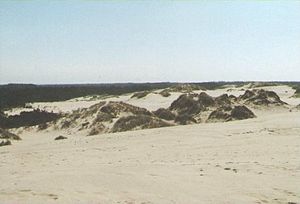
Natura 2000-område nr. 2 Råbjerg Mile og Hulsig Hede
Fra Råbjerg Mile
Natura 2000-område nr. 2 Råbjerg Mile og Hulsig Hede er en naturplan under det fælleseuropæiske Natura 2000-projekt. Planområdet Råbjerg Mile og Hulsig Hede, har et areal på 4.483 hektar, og er udpeget som EU-habitatområde, og fuglebeskyttelsesområde og det meste af området er fredet.